All-Palestine Protectorate

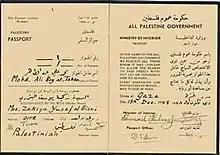
1948 – Palestinian Passport number 1 – All Palestine Government

The All-Palestine Government was established by the Arab League on 22 September 1948 during the 1948 Arab–Israeli War to govern the All-Palestine protectorate. It was soon recognized by all Arab League members except Transjordan. Though jurisdiction of the Government was declared to cover the whole of the former Mandatory Palestine, its effective jurisdiction was limited to the All-Palestine Protectorate (Gaza Strip). The Prime Minister of the Gaza-seated administration was Ahmed Hilmi Pasha, and the President was Hajj Amin al-Husseini, former chairman of the Arab Higher Committee.